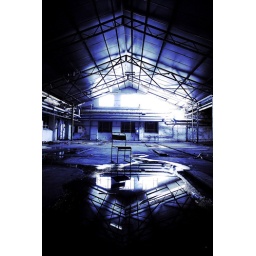
Fireworks in a pale blue sky